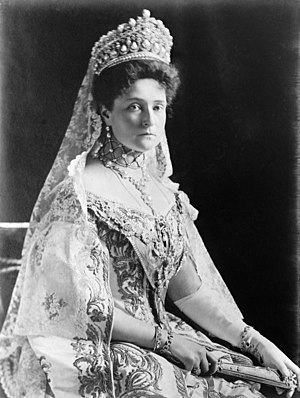
Alexandra af Hessen-Darmstadt
Alexandra af Hessen var med sit russiske giftenavn Alexandra Feodorovna Ruslands sidste kejserinde. Hun var datter af Ludwig 4. af Hessen og Alice af Storbritannien, barnebarn af dronning Victoria af Storbritannien og tipoldebarn af kong Frederik Vilhelm 2. af Preussen.